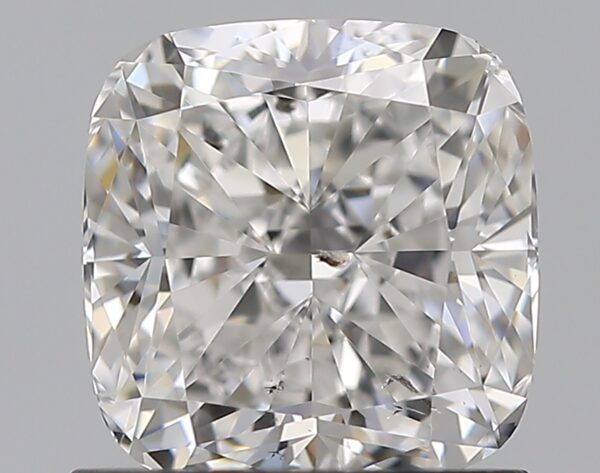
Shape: cushion
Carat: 1.2
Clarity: SI1
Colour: F
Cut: EX
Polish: EX
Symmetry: VG
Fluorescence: N
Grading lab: GIA
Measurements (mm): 5.99 x 5.81 x 4.03